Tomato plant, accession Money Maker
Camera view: bottom (45 deg); turntable rotation: 240 degrees
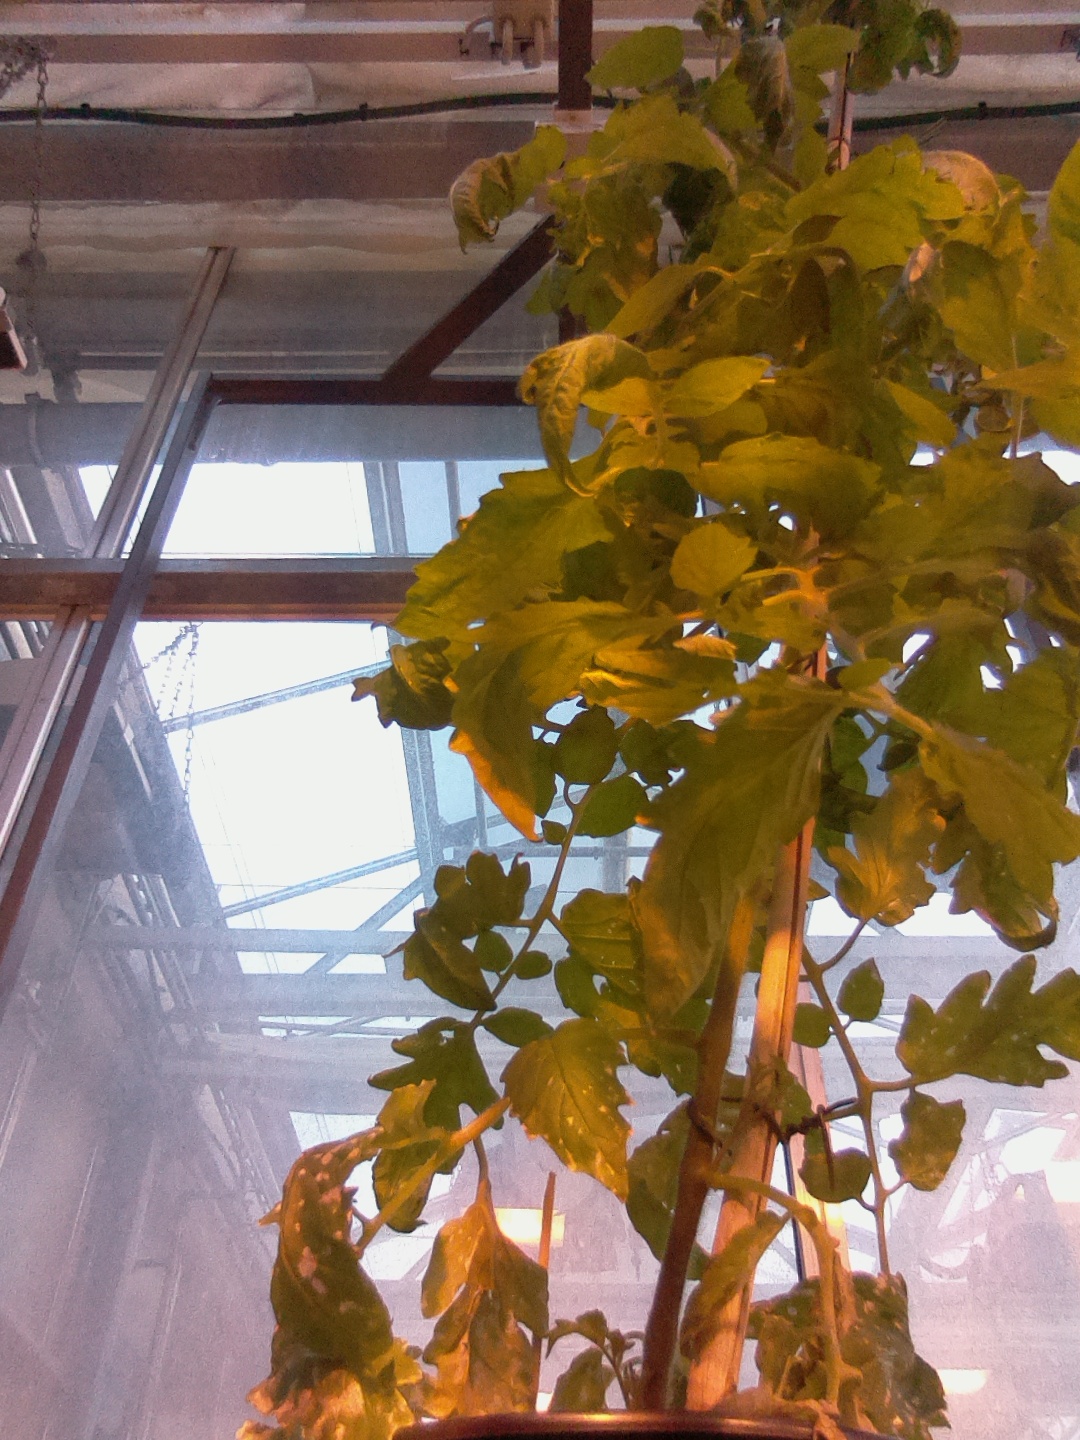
BBCH growth stage 68: Full flowering, 80%-90% of flowers open, more petals falling